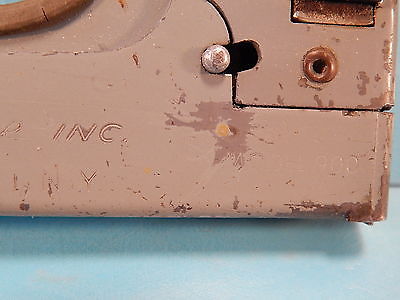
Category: stapler